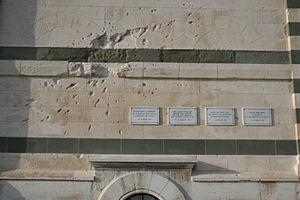
Notre-Dame-de-la-Garde, souvent surnommée « la Bonne Mère », est une basilique mineure du XIXᵉ siècle de l'Église catholique. Emblème de Marseille, dédiée à Notre-Dame de la Garde, elle domine la ville et la mer Méditerranée depuis le sommet de la colline Notre-Dame-de-la-Garde.